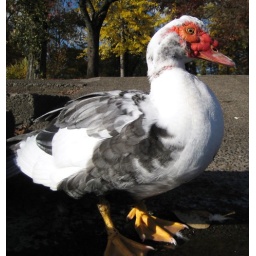
Some weird bird standing around in an Oregon park.